Answer in natural language. Considering the relative positions, is blue two-seater sofa with green and blue cushions (marked C) above or below Doorframe (marked B)? Choose between the following options: below or above
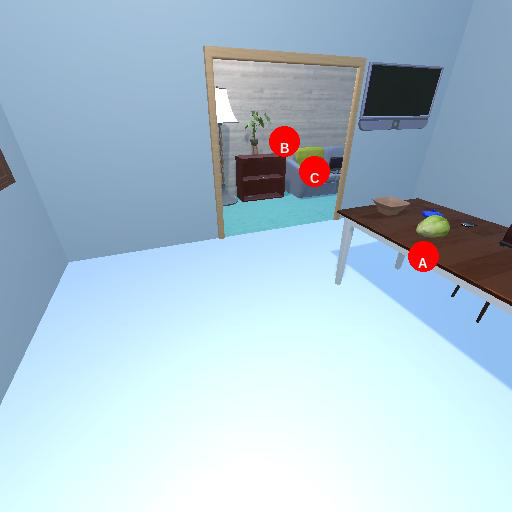
<answer>above</answer>